Grzegorz Fitelberg International Competition for Conductors

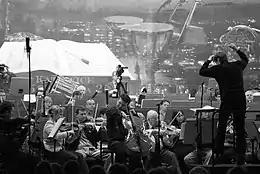
8th edition of Grzegorz Fitelberg International Competition for Conductors, Katowice, 2007

The Grzegorz Fitelberg International Competition for Conductors (Polish: "Międzynarodowy Konkurs Dyrygentów im. Grzegorza Fitelberga") is one of Poland's premier conducting competitions. Named in honour of Grzegorz Fitelberg (1879–1953), the competition was admitted as a member of the World Federation of International Music Competitions (WFIMC) based in Geneva IN 1980.